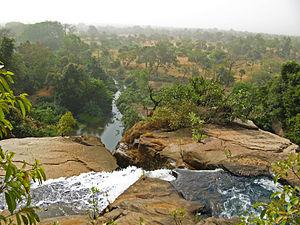
L'environnement au Burkina Faso est l'environnement du Burkina Faso.
Le Burkina Faso, littéralement « Pays des Hommes intègres », couramment appelé Burkina, ancienne république de Haute-Volta, est un pays d'Afrique de l'Ouest sans accès à la mer. Il est entouré par le Mali au nord-ouest, le Niger au nord-est, le Bénin au sud-est, le Togo au sud-est, le Ghana au sud et la Côte d'Ivoire au sud-ouest. Étonnamment, géographiquement parlant la carte du Burkina Faso ressemble assez à la carte de la République centrafricaine, pays étant également un territoire tout aussi enclavé.